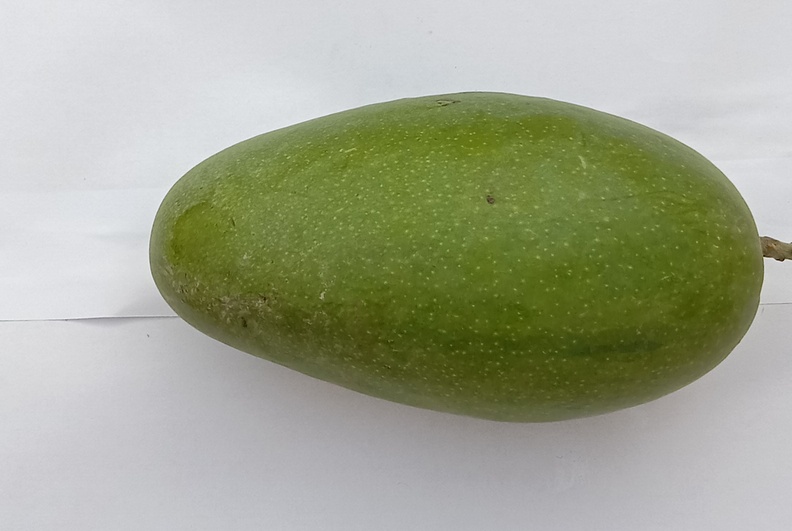
Mango variety: Dosehri